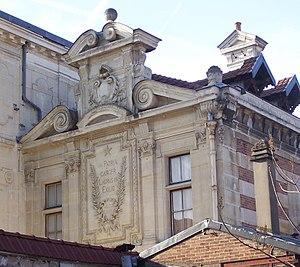
devise inscrite sur une aile de la maison des Raspail d'Arcueil
François-Vincent Raspail, né le 29 janvier 1794 à Carpentras et mort le 7 janvier 1878 à Arcueil, est un chimiste, botaniste et homme politique français.